Elbert Andrews

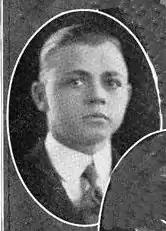
1921 yearbook photo

Elbert DeVore Andrews (December 11, 1901 – November 25, 1979) was a professional baseball player whose career lasted one season, 1925, with part of it being in Major League Baseball with the Philadelphia Athletics. The other part of the season was in the minor leagues with the Double-A Baltimore Orioles of the International League. Over his career in the majors, Andrews, a pitcher, compiled no record and a 10.13 earned run average (ERA) in six games, all in relief. Andrews batted right-handed and threw left-handed.